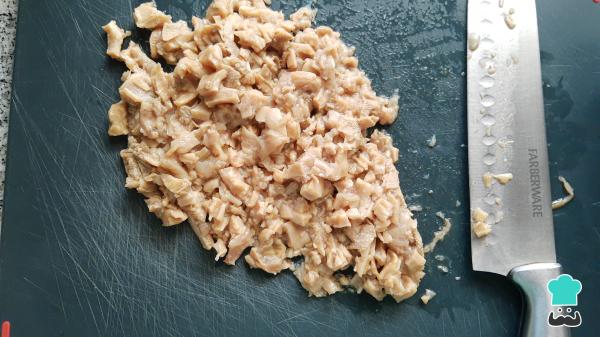
Cuando esté lista, drena el agua y pica la pancita en trozos más pequeños, para que al momento de rellenar la quesadilla sea más fácil doblar y morder. En este paso, puedes añadir un poco de jugo de limón y dejar reposar por unos 5 minutos.